Misamis Oriental

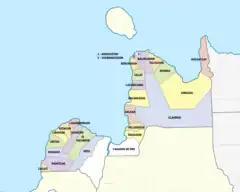

Misamis Oriental is rich in biodiversity. The Indigenous Higaonon community helps protect the natural environment on the forests of Misamis Oriental and Bukidnon. A study by the Mindanao State University attributes the biodiversity on Mount Sumagaya to the Indigenous management strategy and sustainable agriculture practiced by the Higaonon. Higaonon ancestral lands are threatened by land grabbing and land clearing.